Immortality in fiction

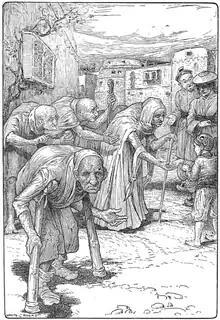
Struldbruggs, immortals without eternal youth

Depictions of immortality vary in a number of ways. The common feature across all types is indefinitely prolonged lifespans. The absence of ageing—i.e. eternal youth—is typically also involved, though some exceptions such as the Greek myth of Tithonus and the Struldbruggs of Jonathan Swift's 1726 novel "Gulliver's Travels" exist. It may or may not entail being insusceptible to dying from injuries; to distinguish between the concepts, immortality without this property may be referred to by other terms such as "emortality", a term used by Alan Harrington and Alvin Silverstein, or "postmortality", a term used by Michael Hauskeller. Carol Zaleski distinguishes between several different types of immortality, principally physical immortality—or "everlasting longevity"—and immortality of the soul, where the latter is further subdivided by other features such as whether it is inherent or needs to be acquired. It is mainly physical immortality that appears in fiction, immortality of the soul being mostly found in the domains of religion and philosophy.